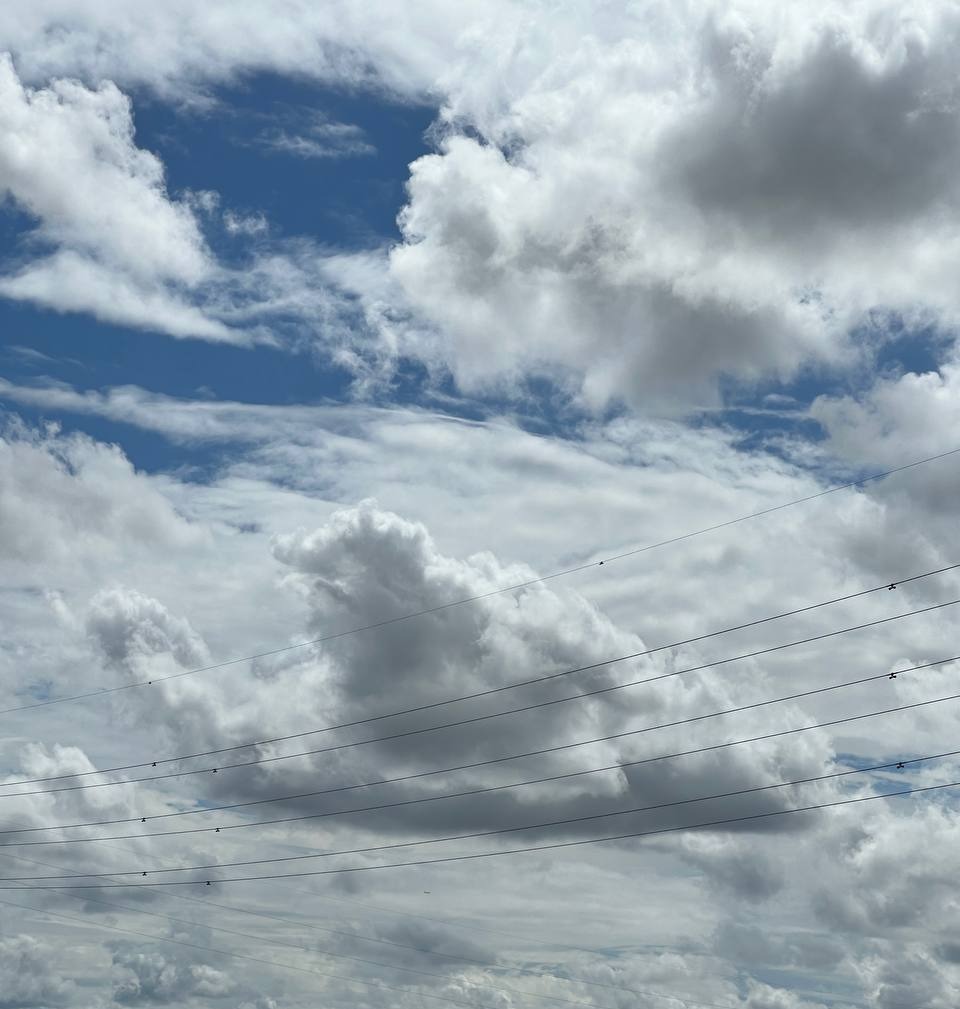
Cloud type: Cumulus